Trams in Australia

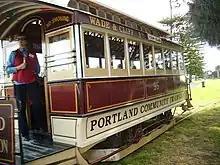
Tram in Portland, powered by a small combustion engine, en route from Wade Street to the Henty Park depot.

Bendigo in regional Victoria electrified its steam-tram service to the neighbouring Borough of Eaglehawk in 1902, and extended this line from Bendigo railway station to Quarry Hill. At the same time, a new line was constructed from Golden Square to Lake Weeroona (later extended to North Bendigo). These two lines passed over each other at Charing Cross, and it is a section of the latter which has been retained for its historic tourist operation.